James C. Connell

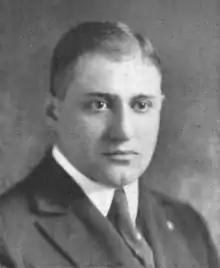
circa 1921

James C. Connell (September 20, 1897 – October 30, 1973) was a United States district judge of the United States District Court for the Northern District of Ohio.